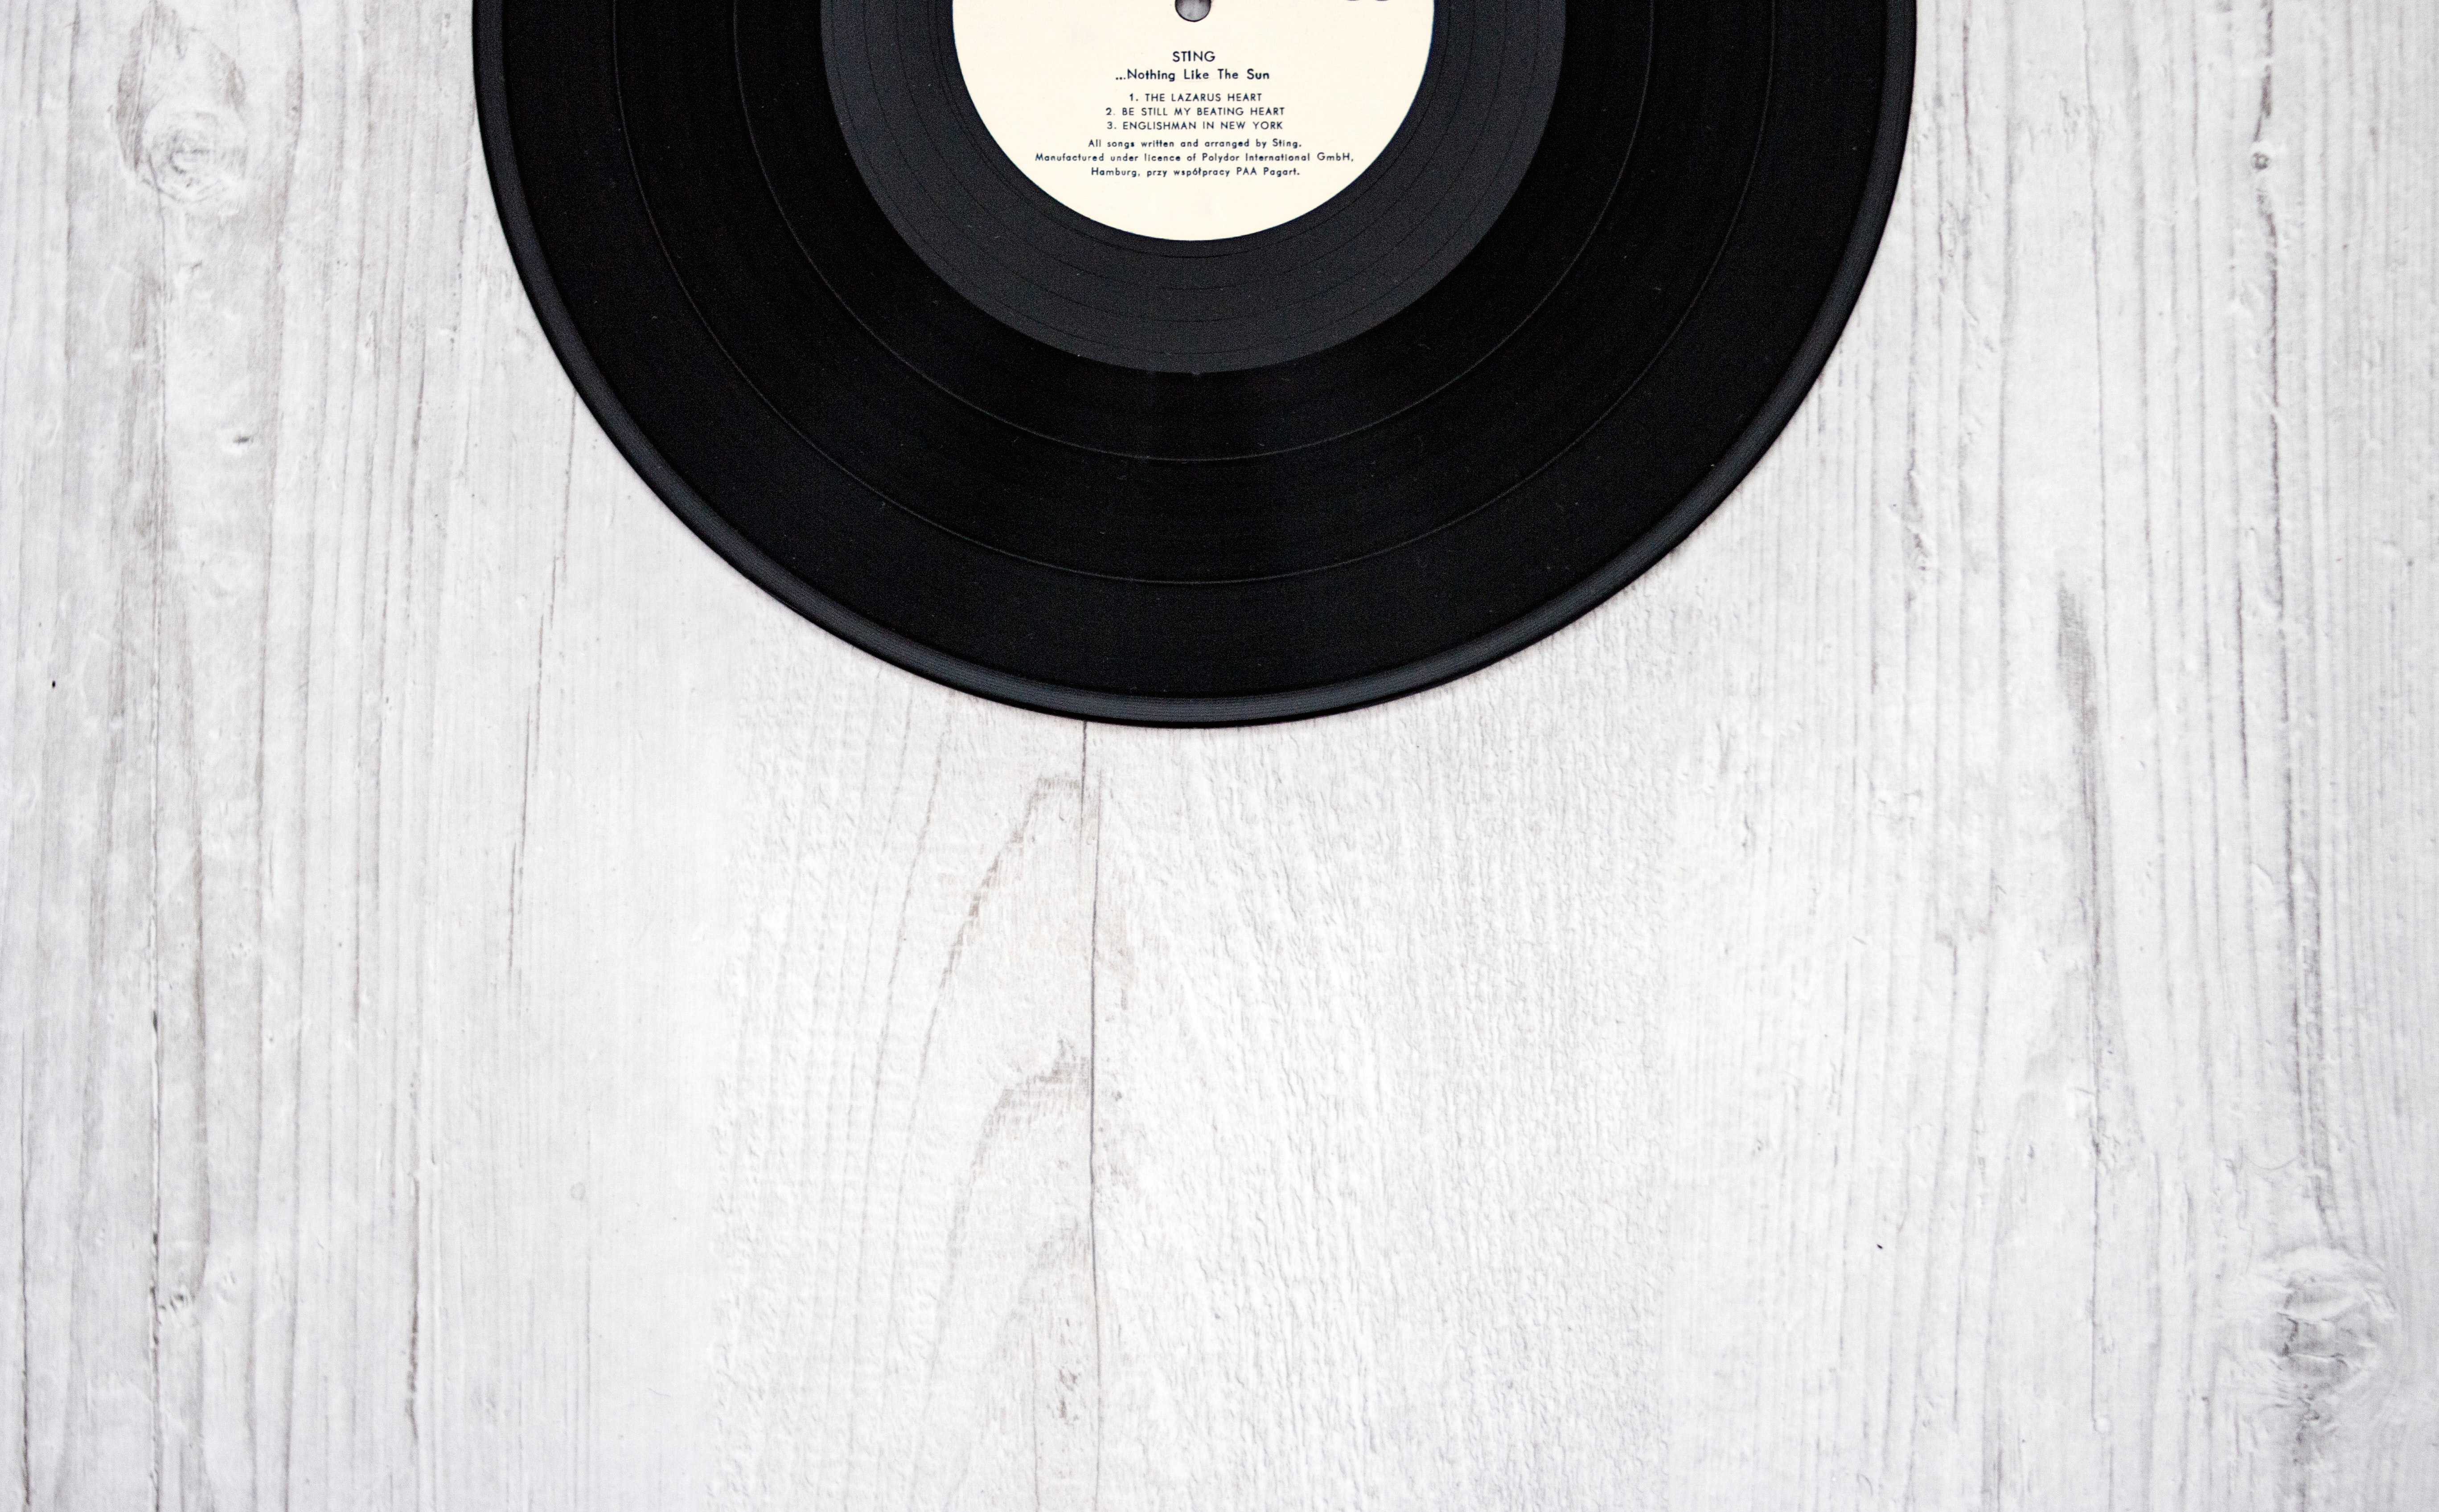
black, white, gramophone record, circle, wood, black and white